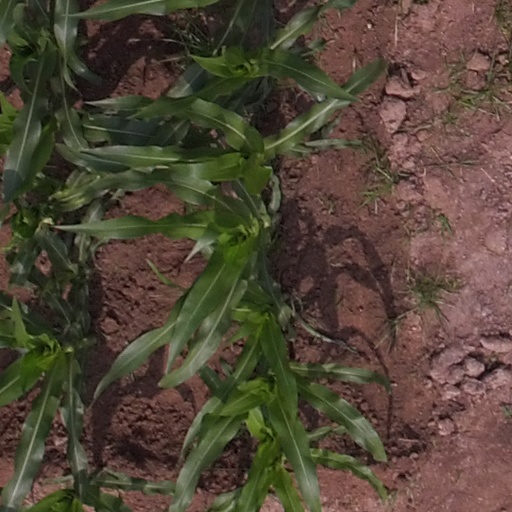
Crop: maize; corn